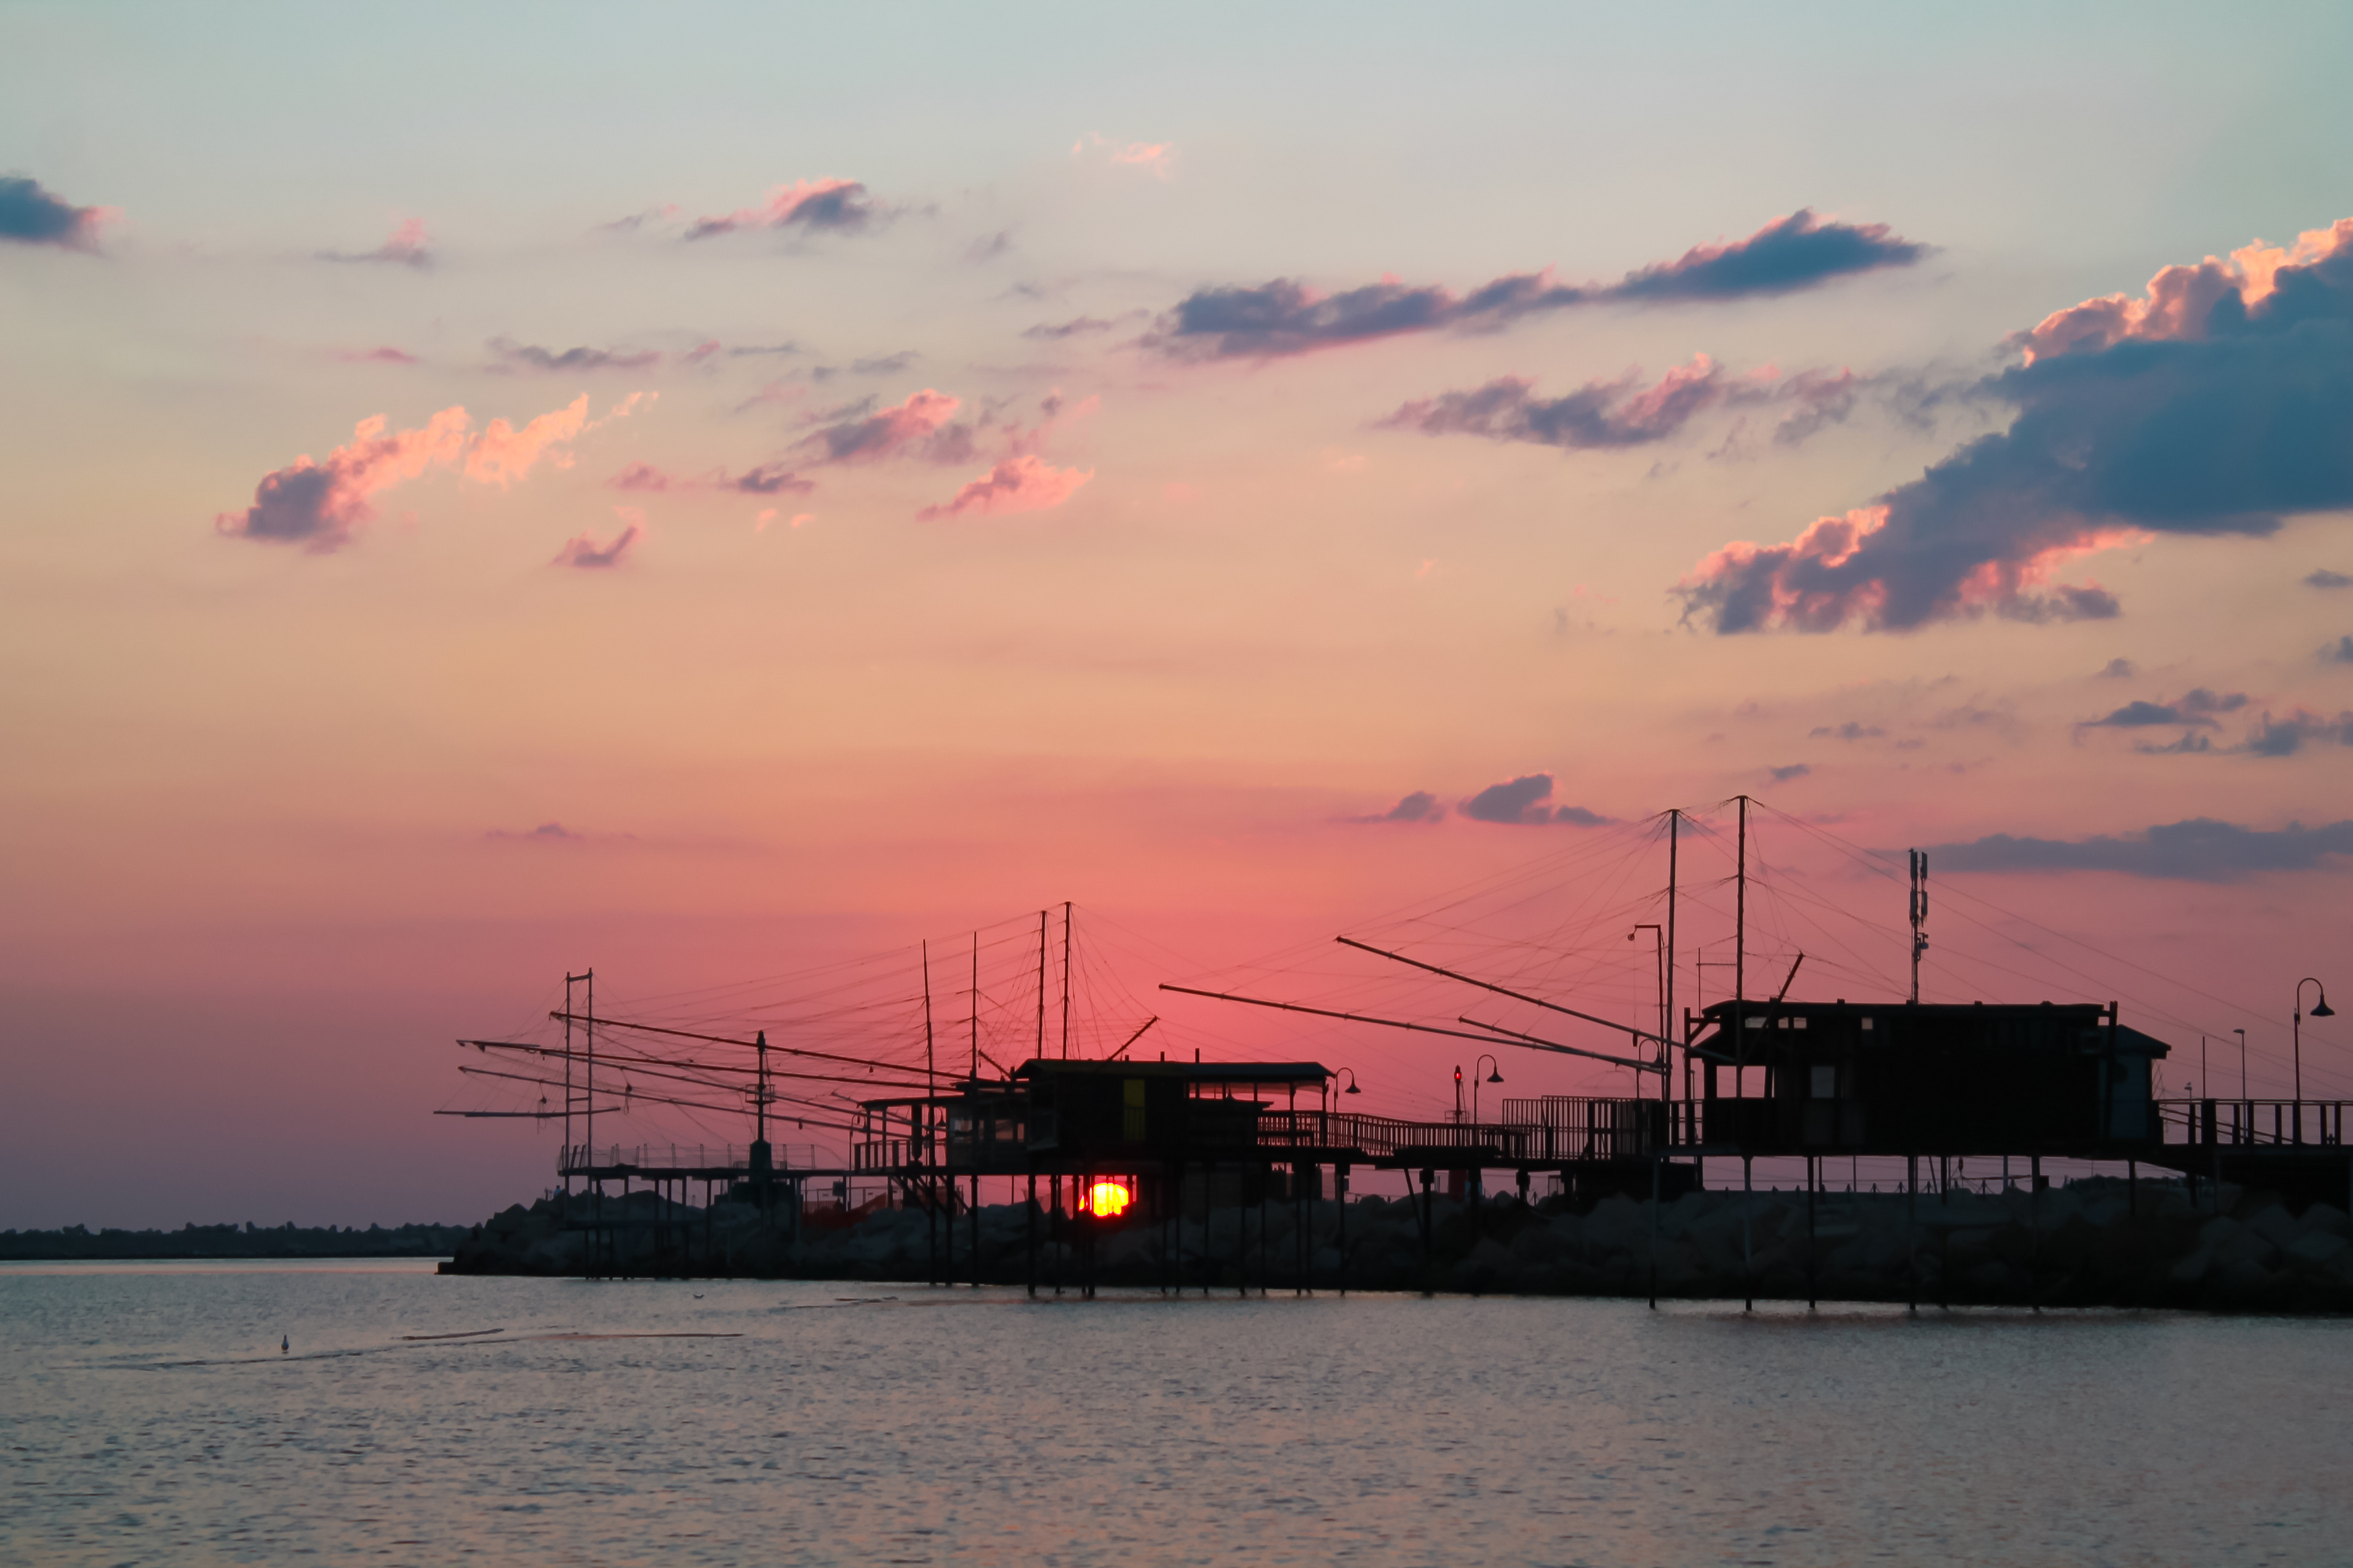
sea, sunrise, purple, sky, sunset, afterglow, cloud, dusk, horizon, dawn, calm, evening, morning, river, water, ship, red sky at morning, meteorological phenomenon, channel